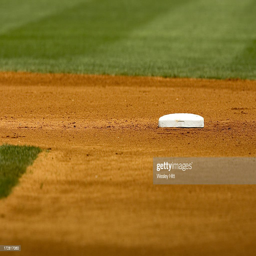
second base on a baseball field